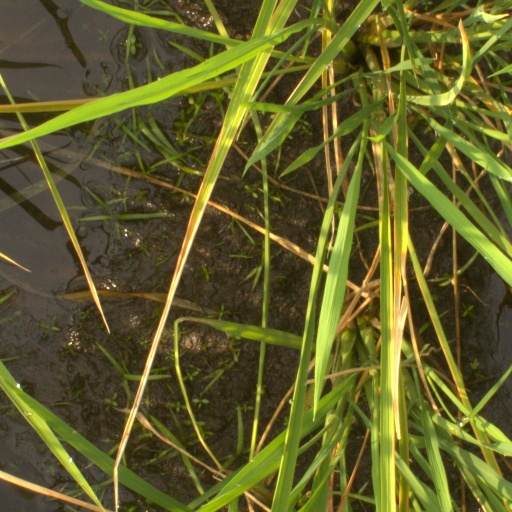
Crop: rice